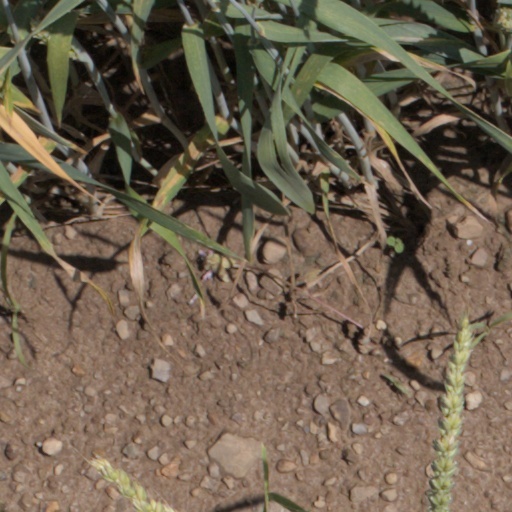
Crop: wheat